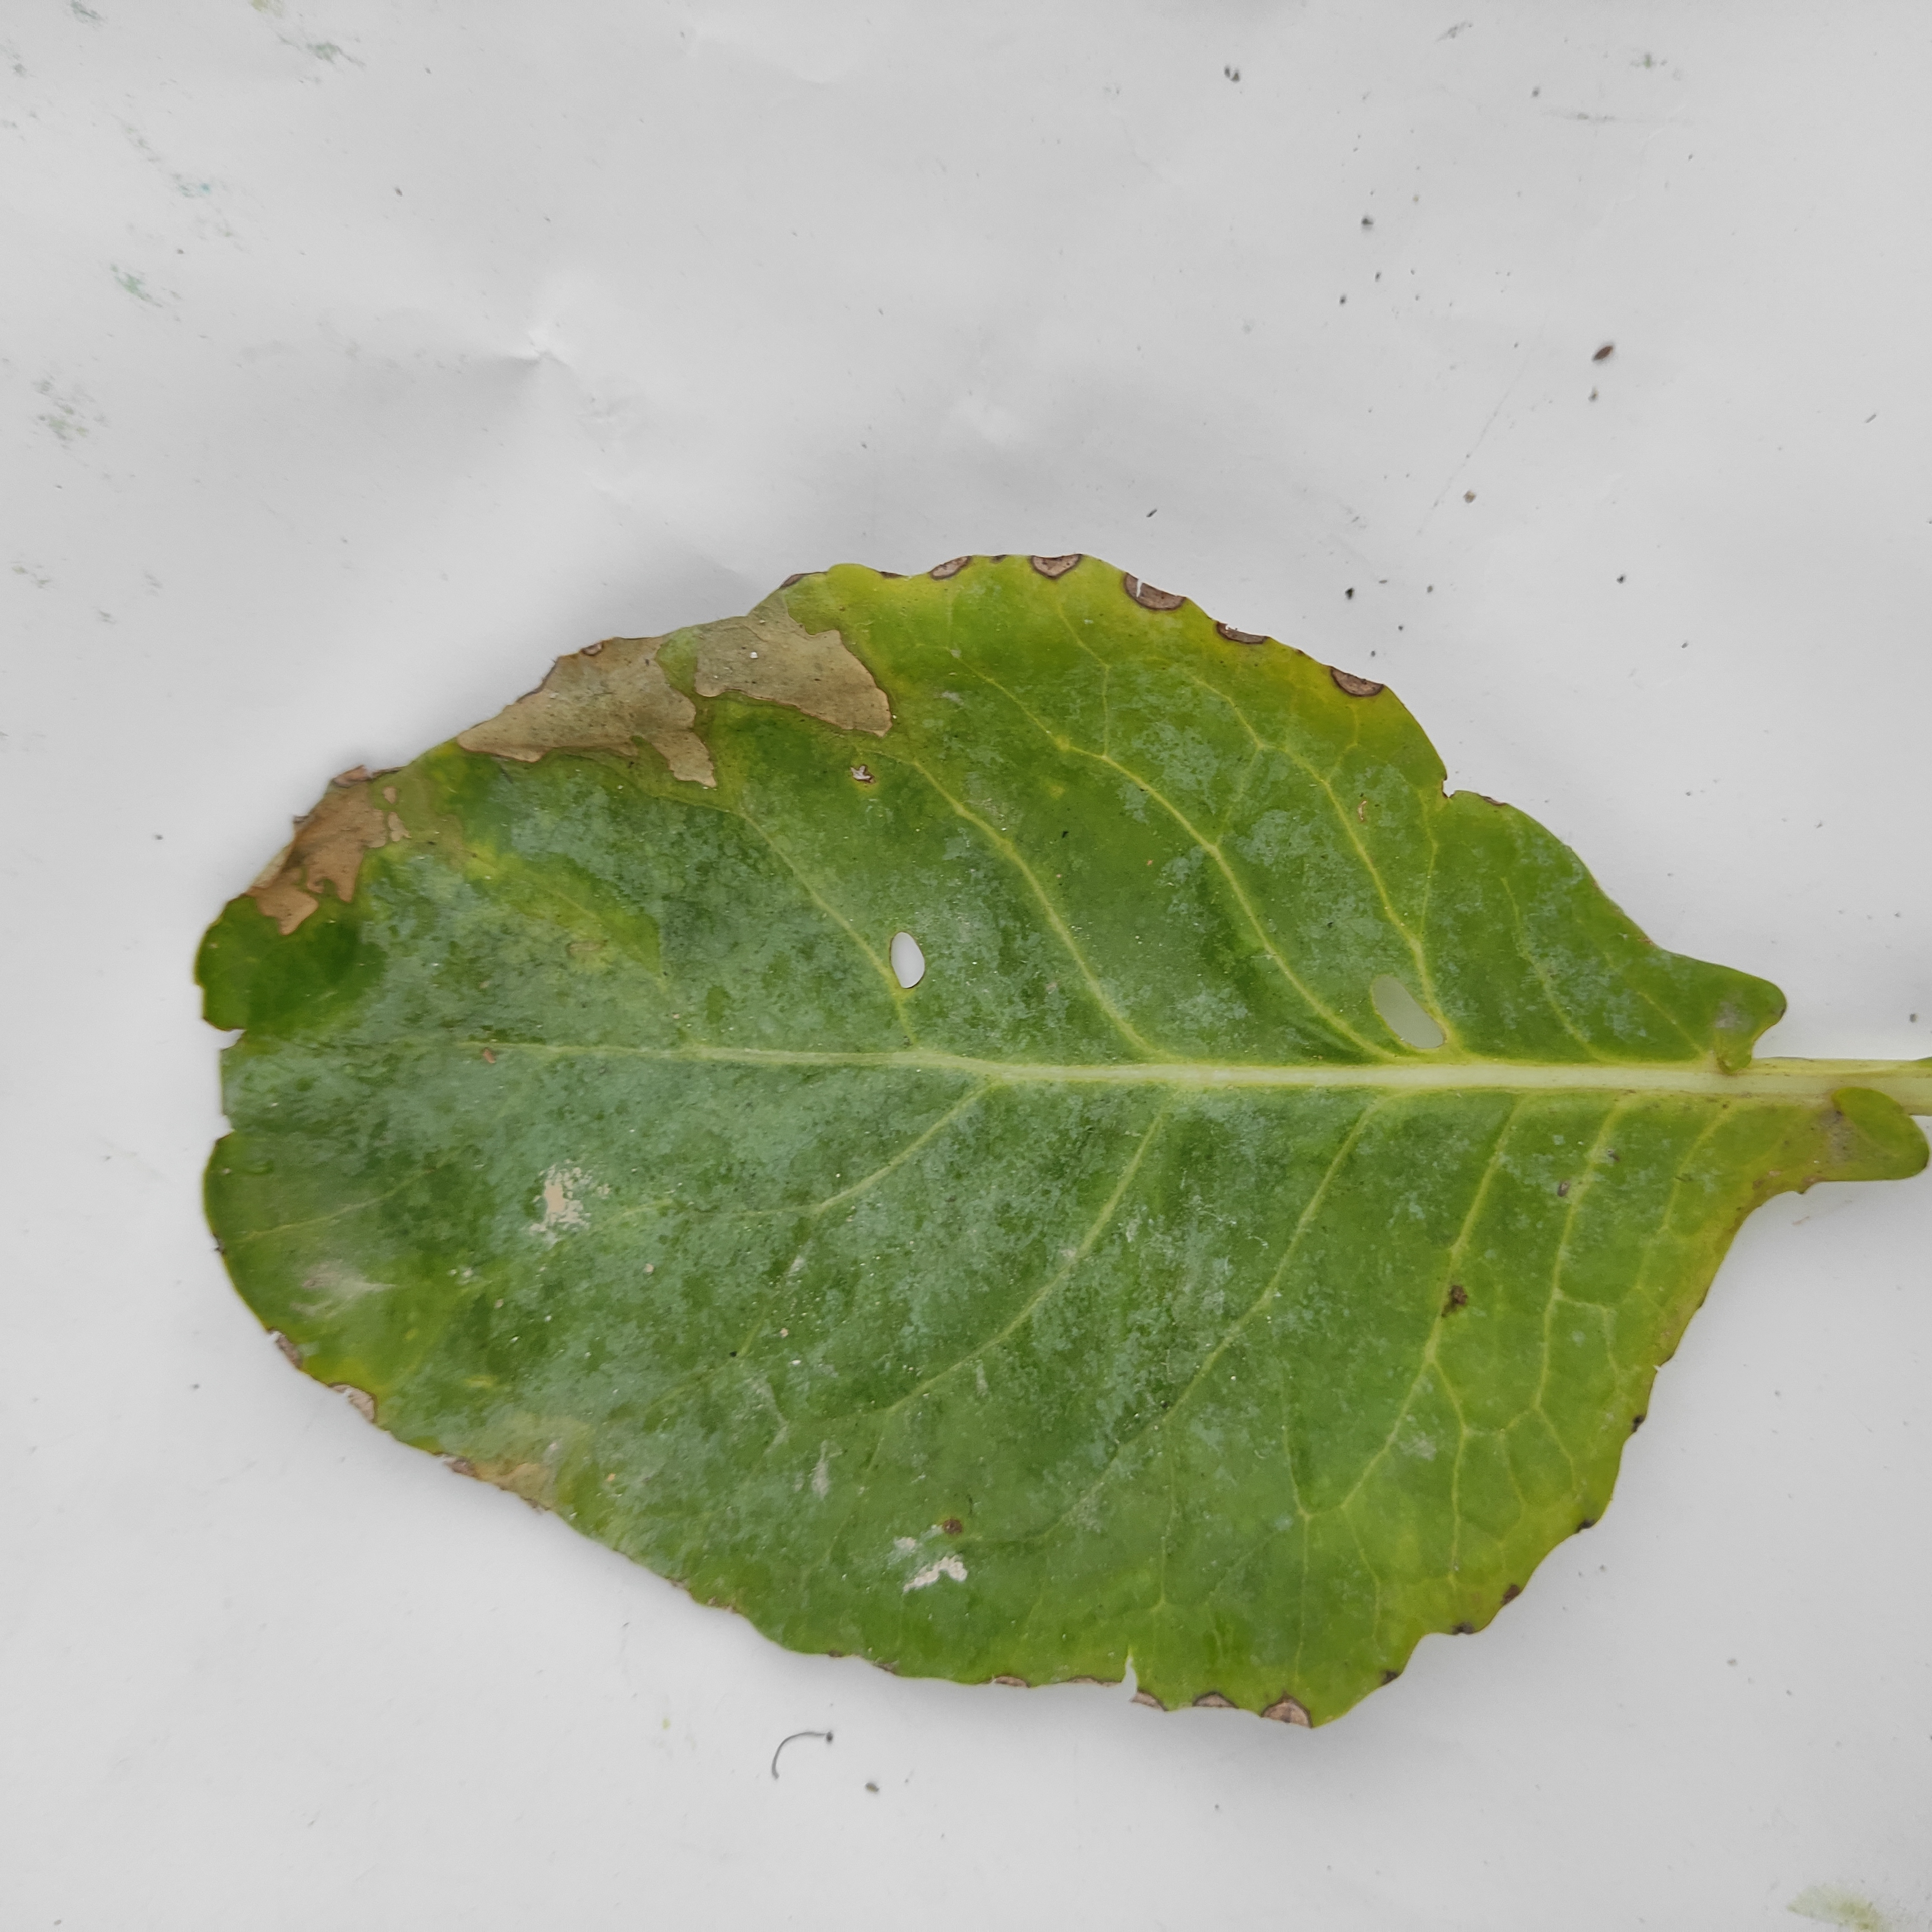
Label: Black Rot